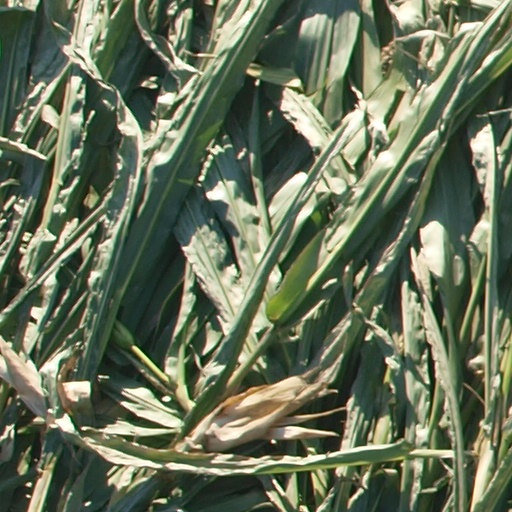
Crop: maize; corn